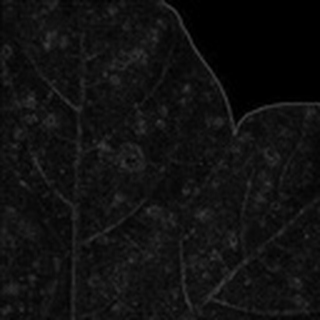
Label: cotton_target_spot